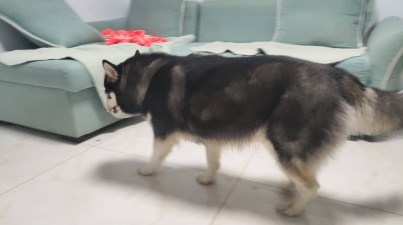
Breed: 1160-n000003-Siberian_husky